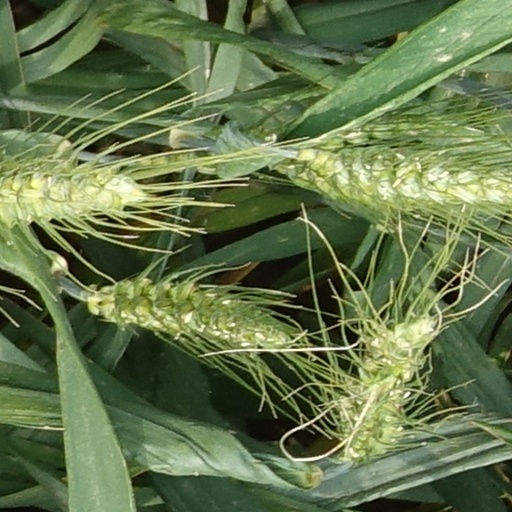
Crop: wheat